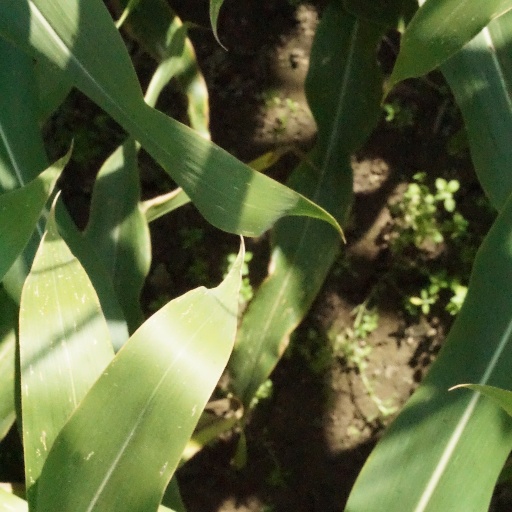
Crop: maize; corn